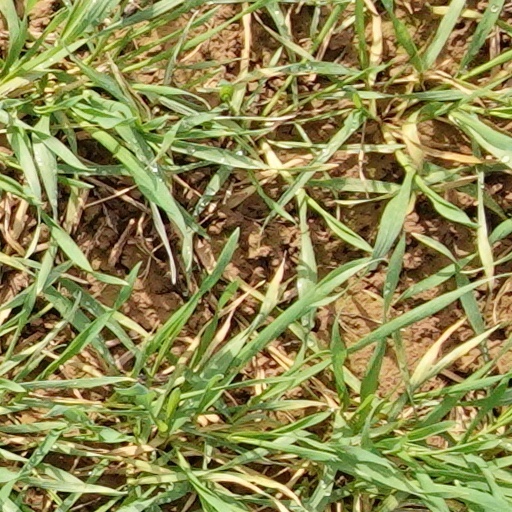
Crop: wheat